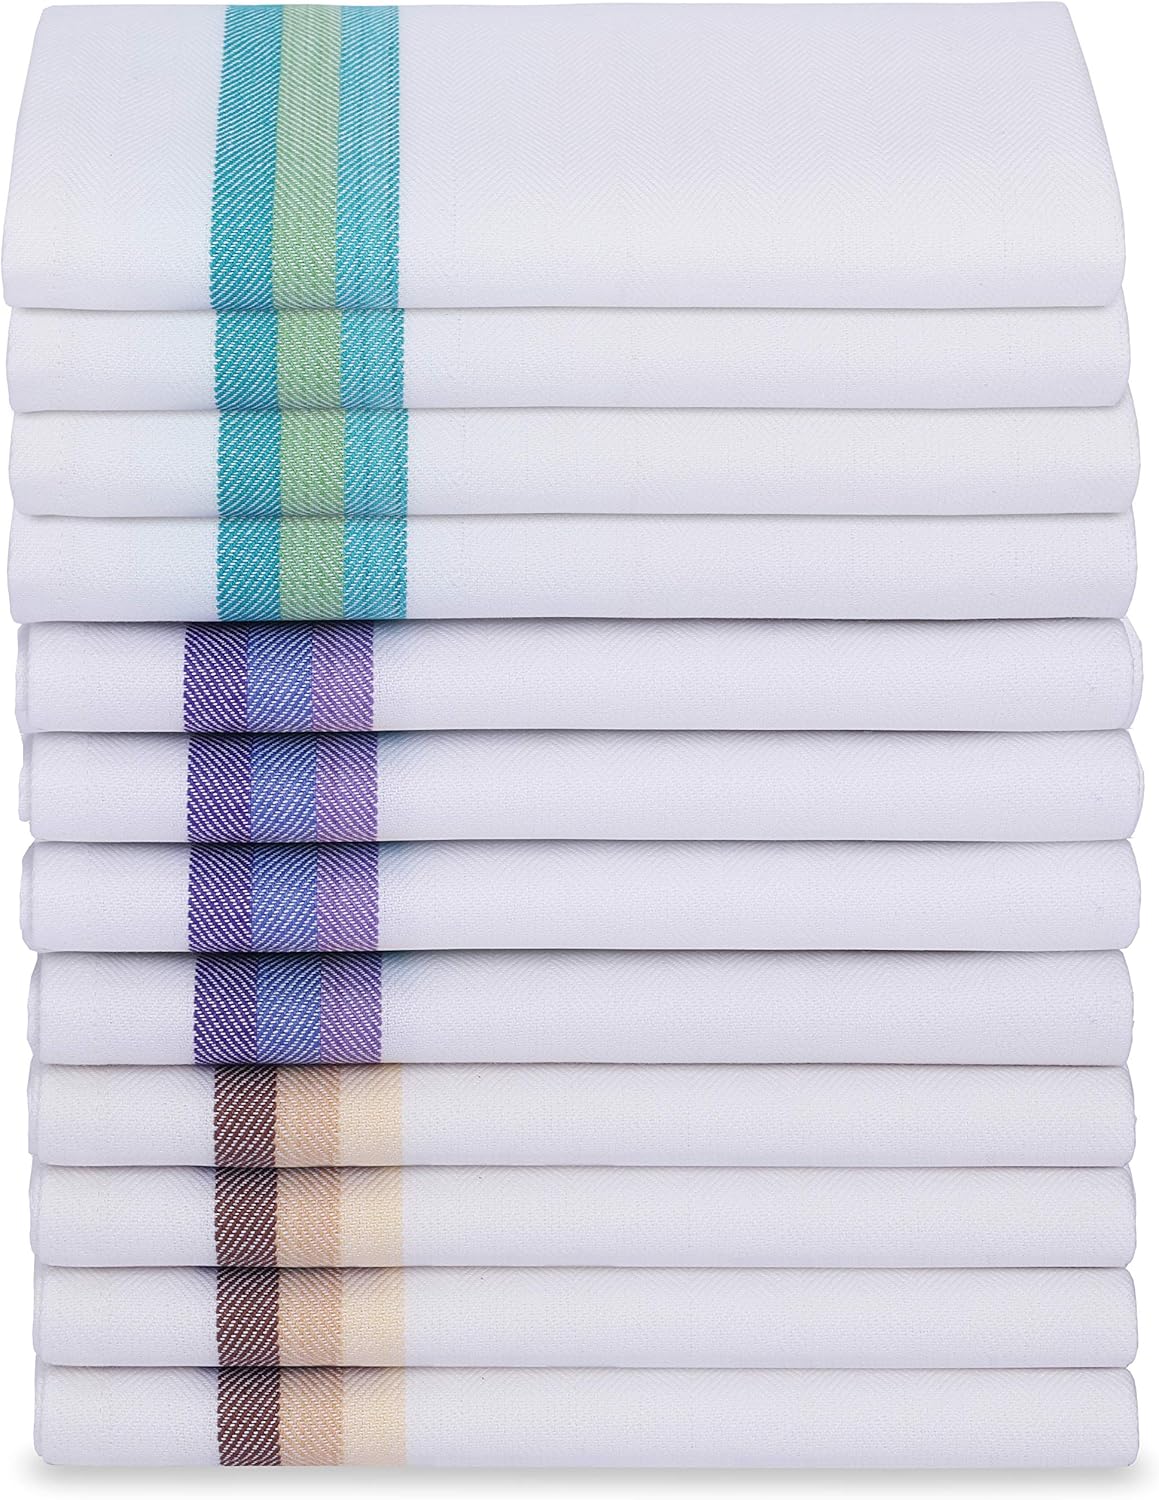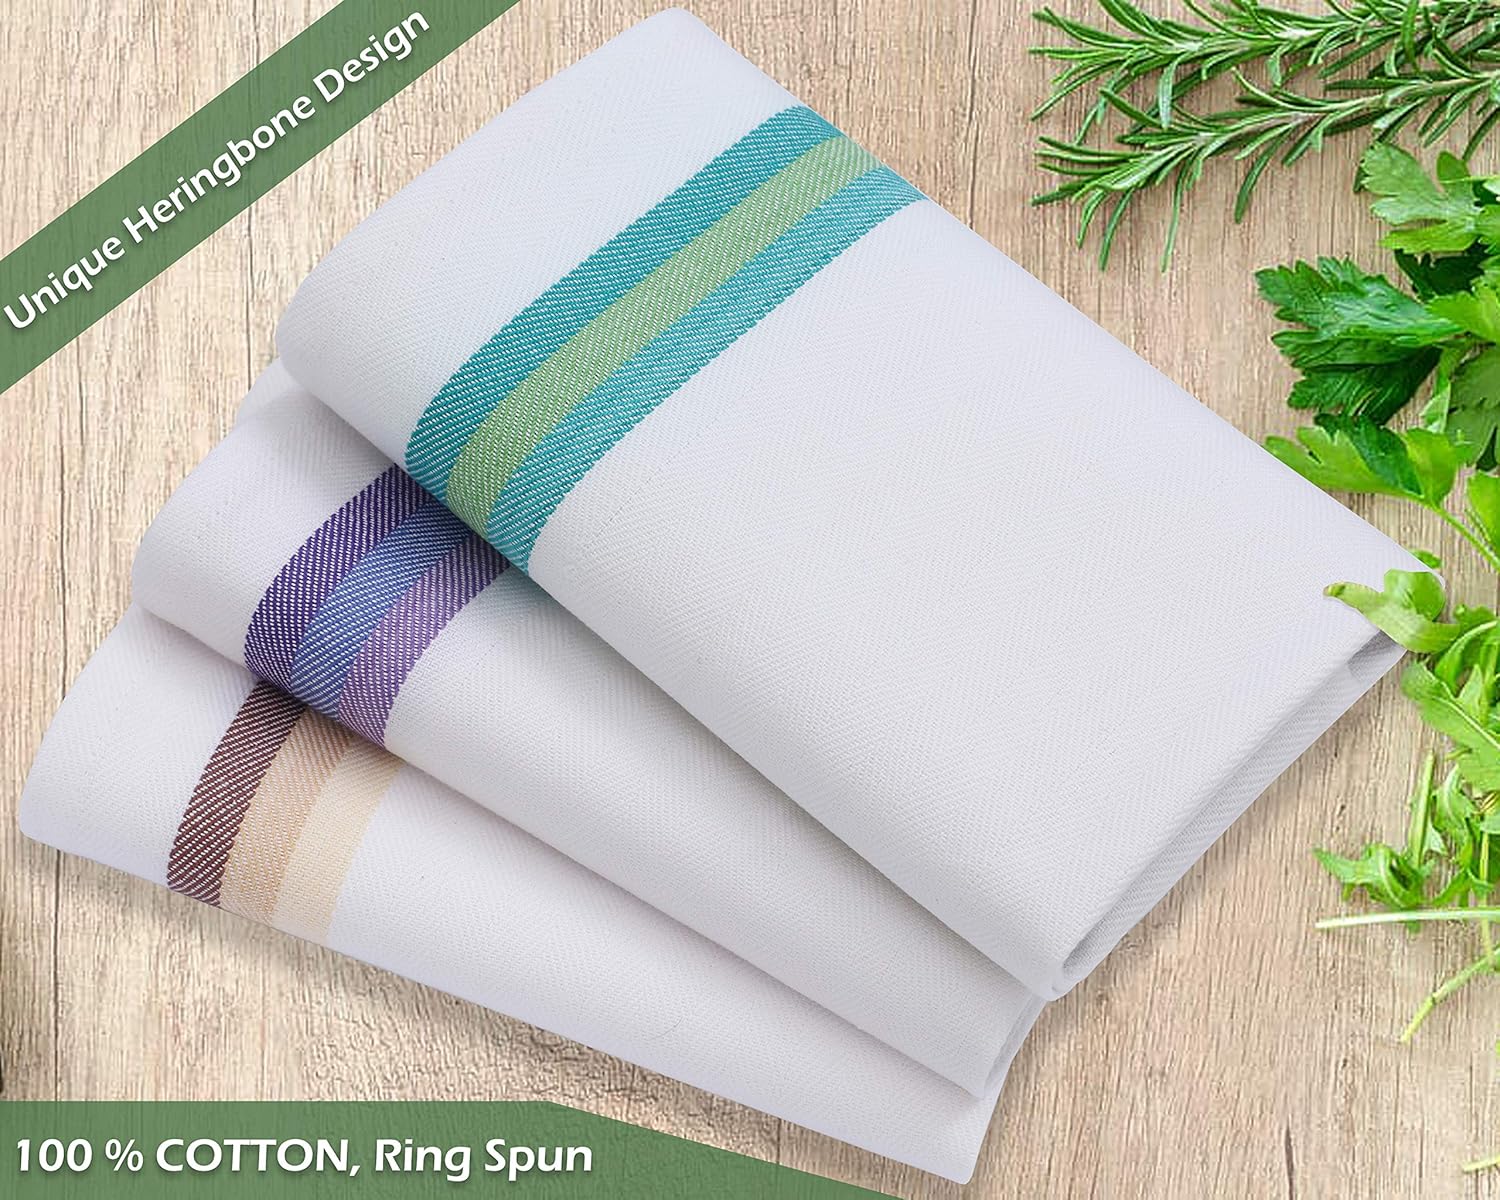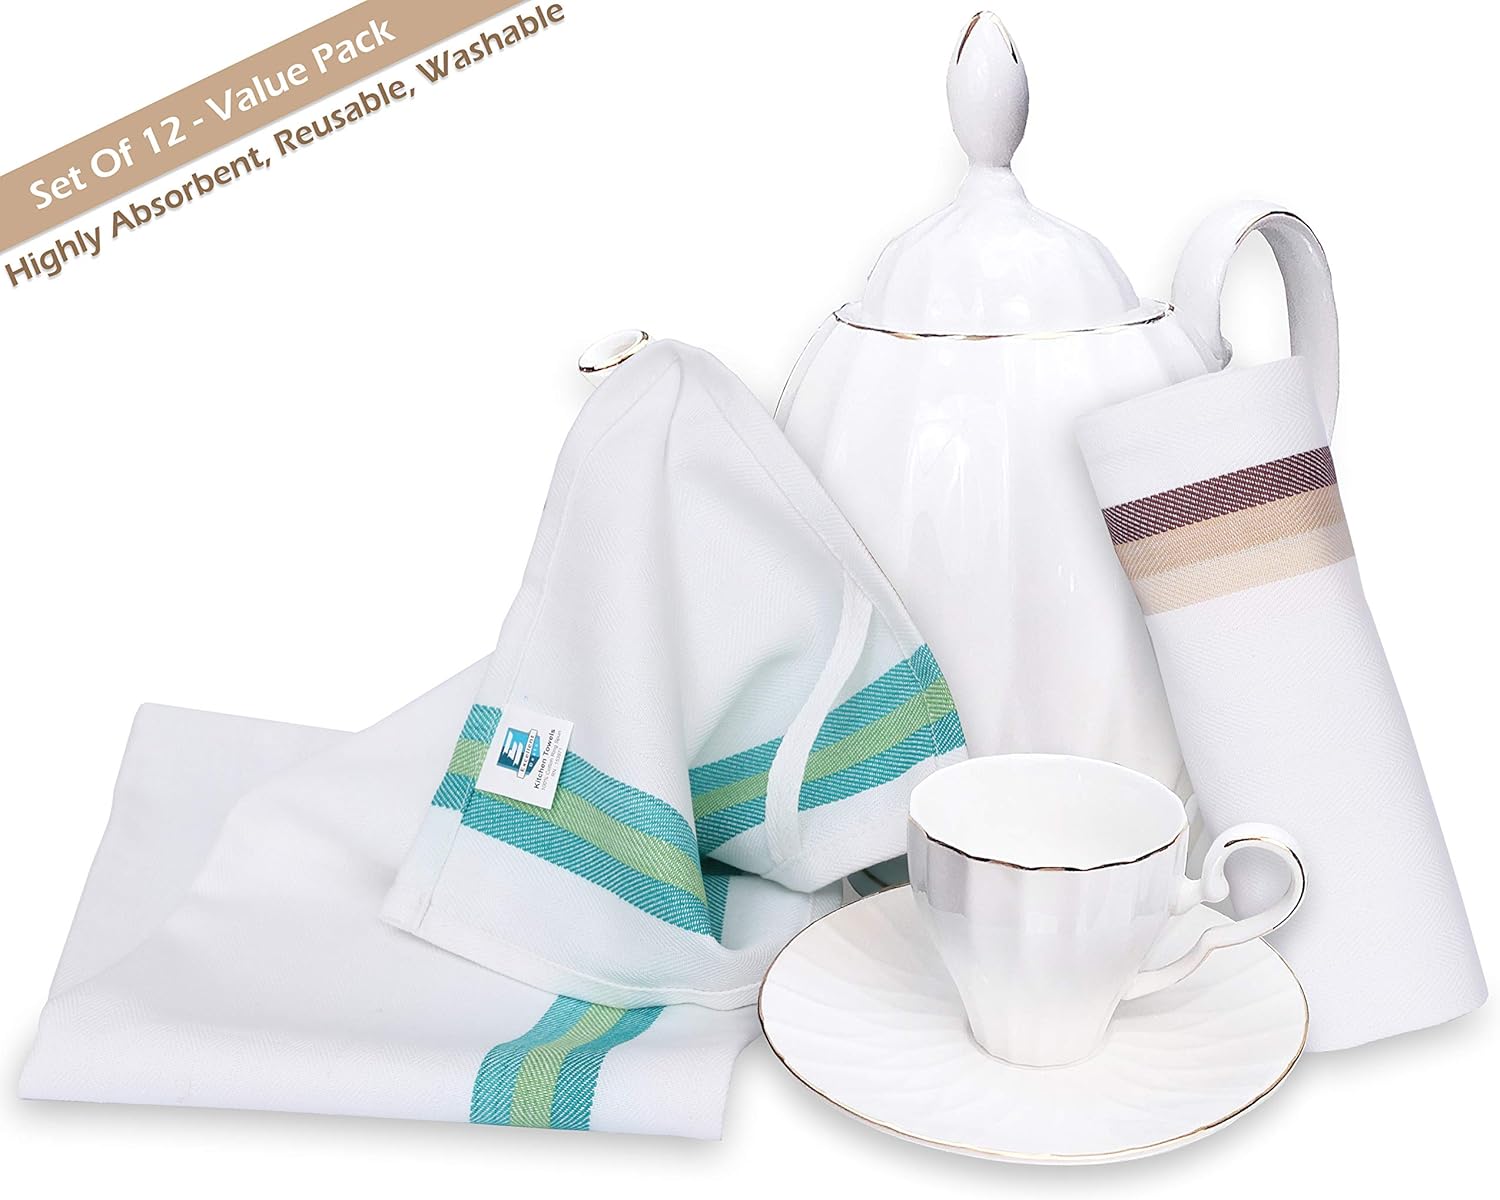
Excellent Deals Dish Towels [12 Pack,Multi Stripe] - 100% Cotton Tea Towels - Dish Towels 15" x 25" - Durable Dish Cloth - Absorbent Kitchen Towels - Wiping Cloth.
Category: Amazon Home
Excellent Deals Dish Towels (12 Pack,Multi Stripe) - 100% Cotton Tea Towels - Dish Towels 15" x 25" - Durable Dish Cloth - Absorbent Kitchen Towels - Wiping Cloth..
Features: 100% Cotton | ✔️Pack includes 12 pieces of Cotton Herring bones 15 inch by 25 inch dish towels in white with multi-colour side stripe. Commercial grade hemming prevents unraveling after multiple washes. | ✔️ 100% Pure Ring Spun Cotton lint free Tea Towels are manufactured to last long with strong, durable fibers and won't hurt your fine dishware, plates, pots, or pans. | ✔️ Eco friendly Herringbone Dish Cloths in 3 different tones of color stripes in one set & Each towel comes with a corner hanging loop. | ✔️ Kitchen Towels are ideal for drying dishes, wrapping bread, cleaning spills or put it in your picnic hamper. Great for embroidery and crafts. Makes a lovely gift for a loved one. | ✔️ Kitchen Towels are ideal for drying dishes, wrapping bread, cleaning spills or put it in your picnic hamper. Great for embroidery and crafts. Makes a lovely gift for a loved one.